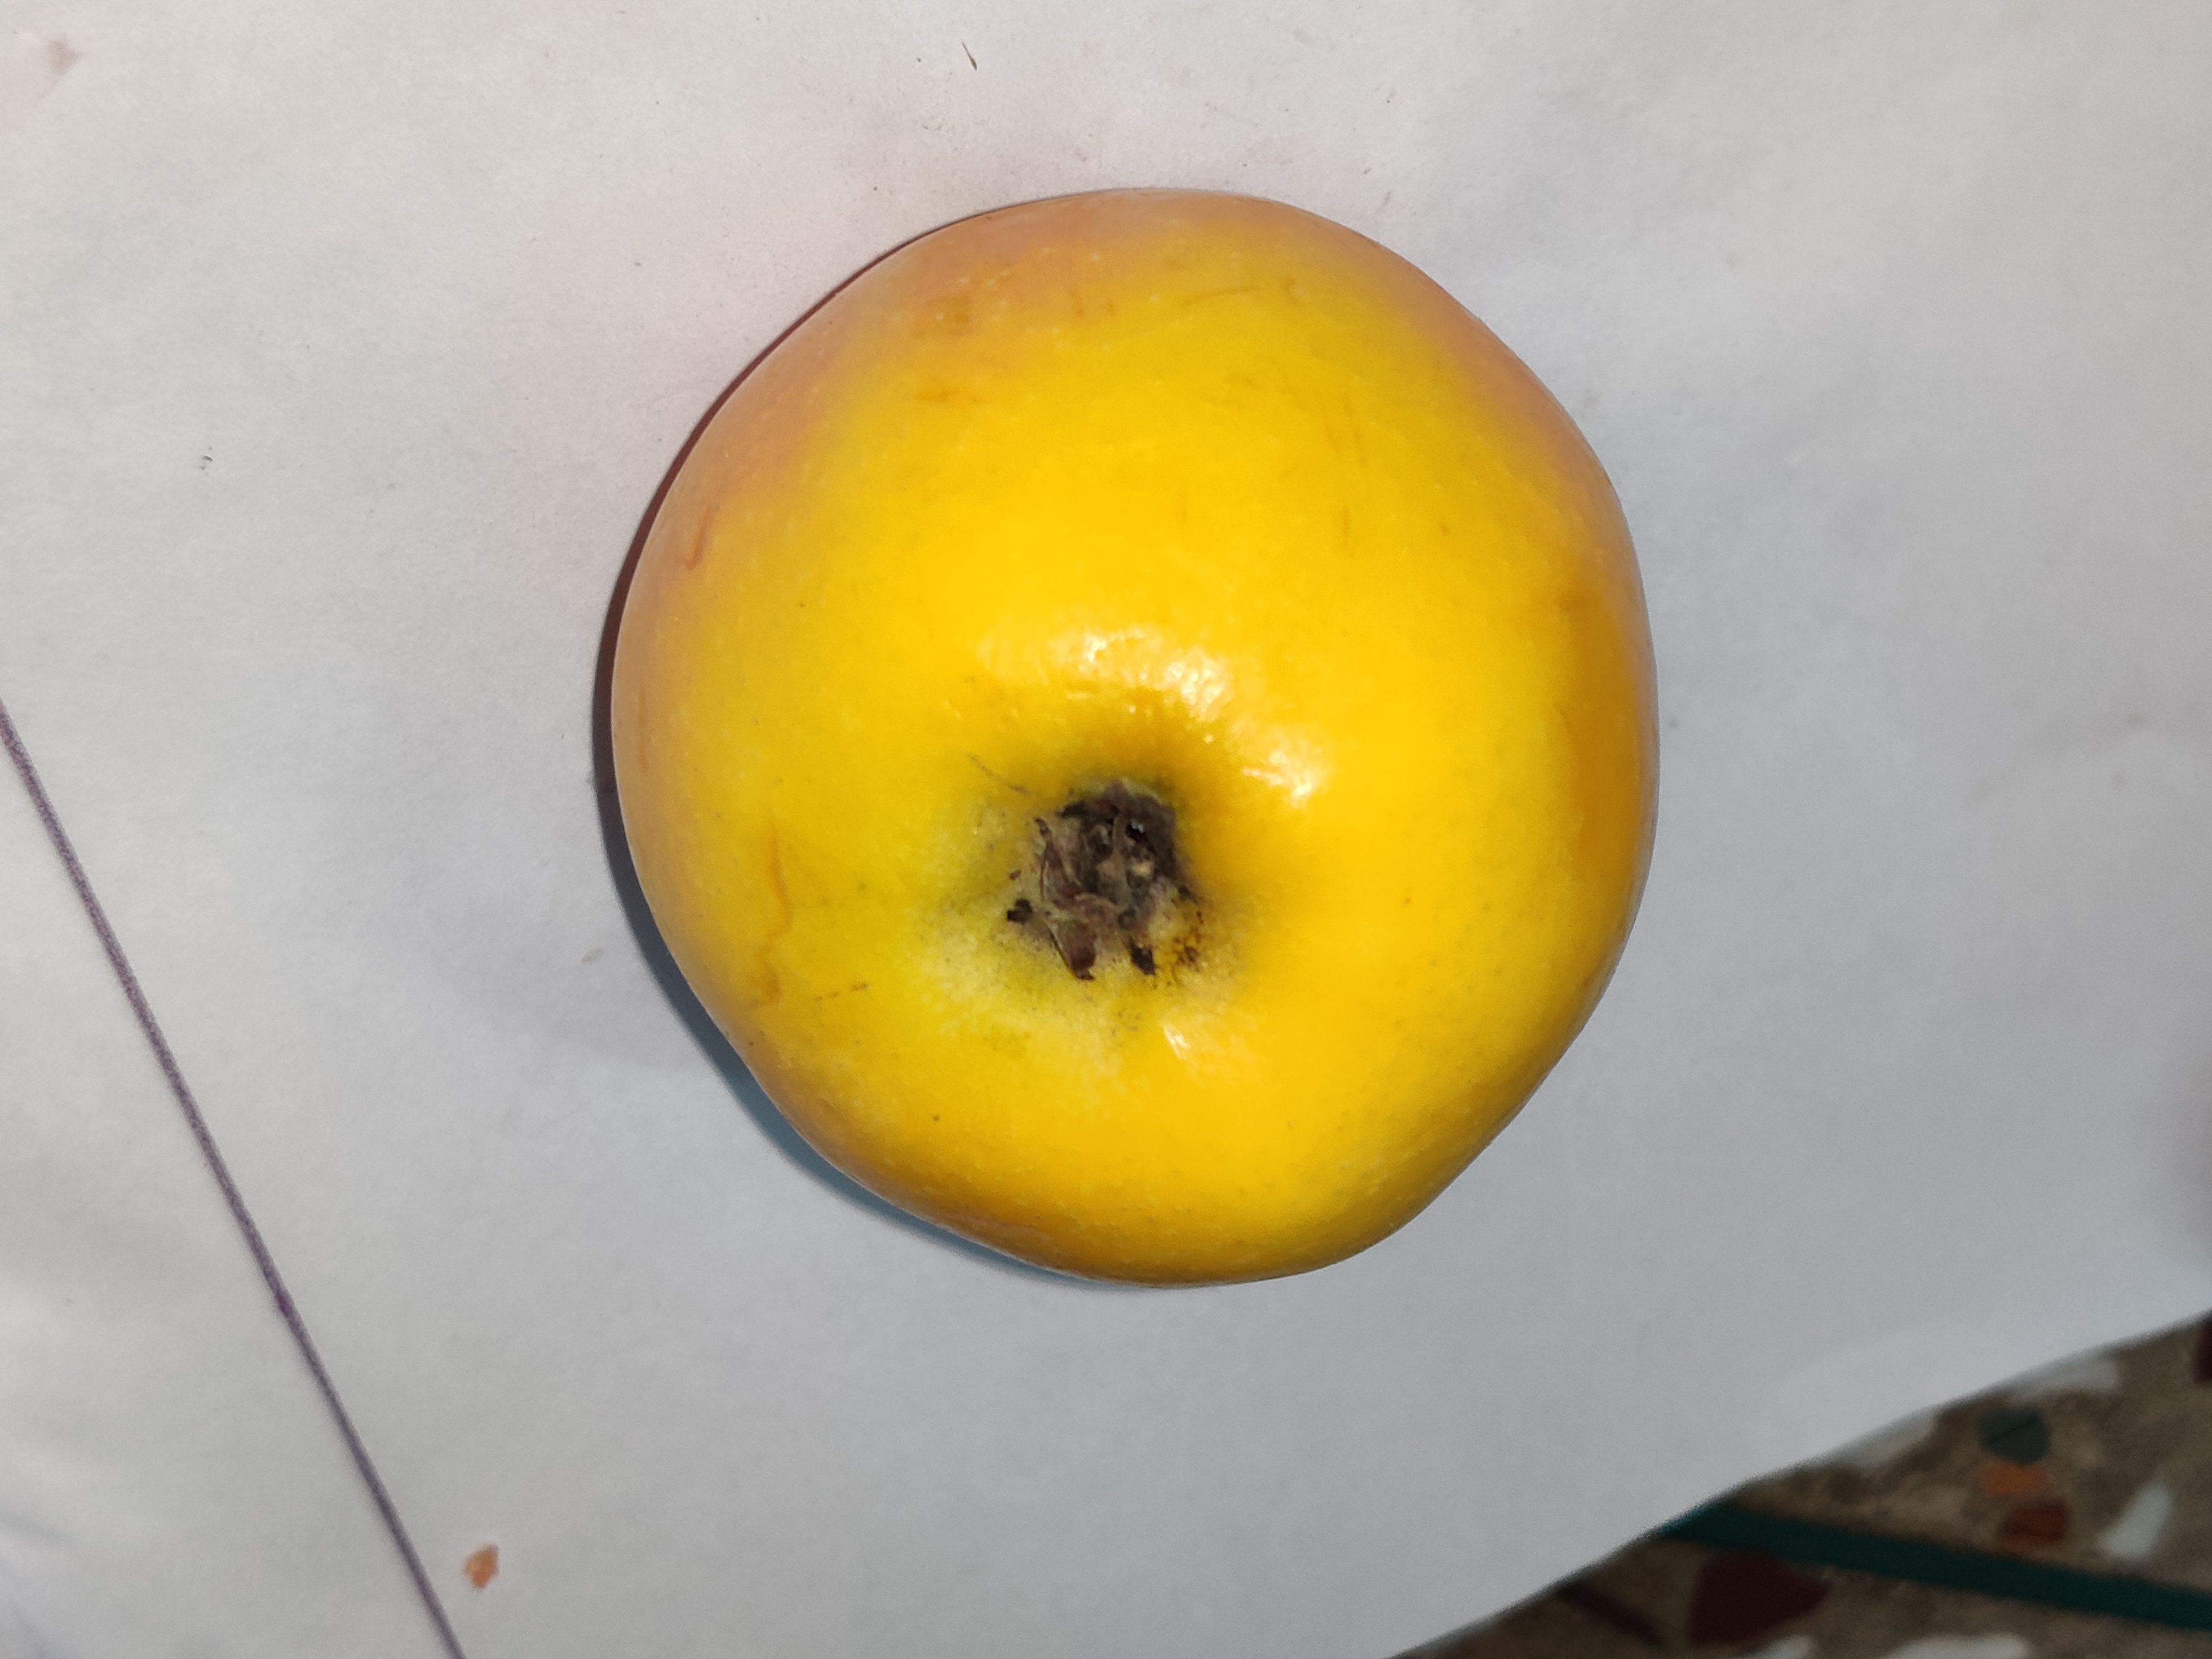
Fruit: apple
Grade: 2nd-grade